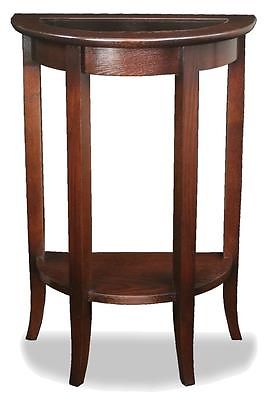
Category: table